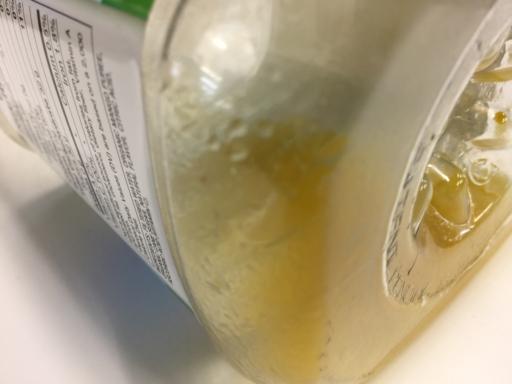
Waste category: plastic